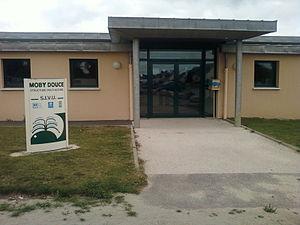
Crèche de Ploubalay. (Côtes-d'Armor, région Bretagne).
Ploubalay [plubalɛ] est une ancienne commune française située dans le département des Côtes-d'Armor en région Bretagne.